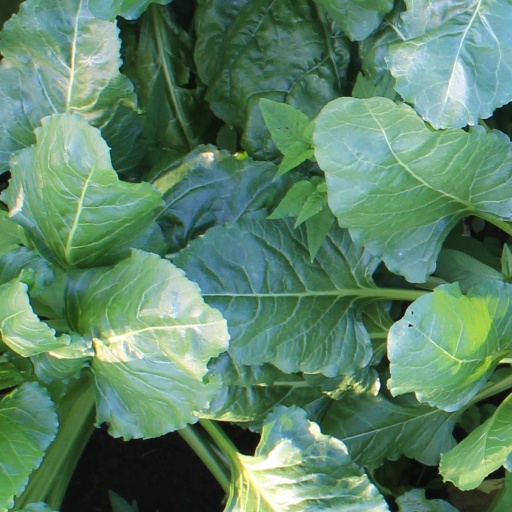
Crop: sugar beet